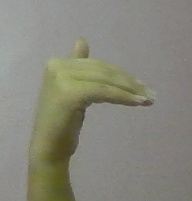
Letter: khaa